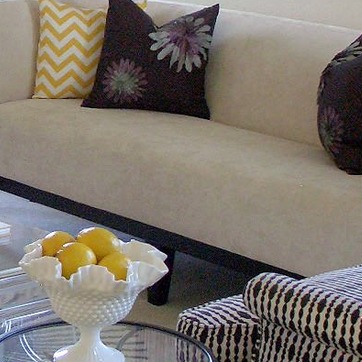
Material: fabric